Woodbridge, Tasmania

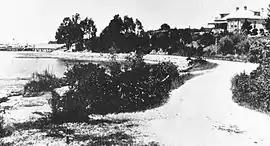
The house at Peppermint Bay where Lily Poulett-Harris grew up. It was formerly a hotel but was purchased by her father and converted into a homestead in 1885.

Woodbridge is a semi-rural locality in the local government area (LGA) of Kingborough in the Hobart LGA region of Tasmania. The locality is about south of the town of Kingston. The 2021 Census recorded a population of 547 for the state suburb of Woodbridge, with the median age being 54. There are 180 families living in Woodbridge, with a mean of 1.8 children per household. It is located south of the state capital, Hobart.